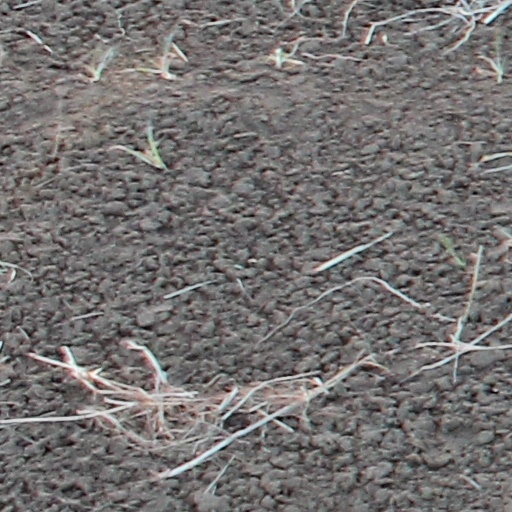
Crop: wheat